Craig Bryson

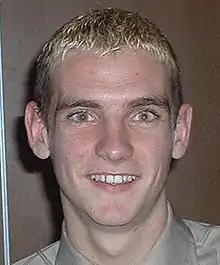
Bryson in January 2006

During the 2005–06 season, Bryson scored goals against both halves of the Old Firm. In September 2005, he scored Clyde's equalising goal against Rangers in a Scottish League Cup tie at Ibrox Stadium, in a 5–2 extra time defeat. In January 2006, Bryson scored the opener in the famous 2–1 Scottish Cup win over holders Celtic, the game in which Roy Keane made his Celtic debut. Bryson nodded the ball into an open net to make it 1–0 after a cross from Eddie Malone evaded the Celtic defence. The win and his performance brought him to prominence and he was subsequently linked with moves to Celtic and Tottenham Hotspur and was called up to the Scotland under-21 side.